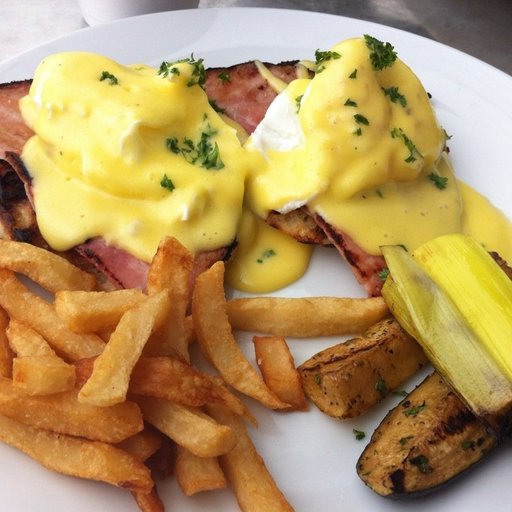
Label: eggs_benedict